Stadio Luigi Ferraris

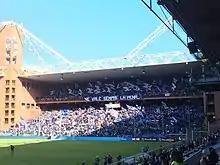
Sampdoria's "Gradinata Sud"

The stadium was one of the venues of the 1990 FIFA World Cup, and held the following matches: